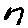
Label: 7